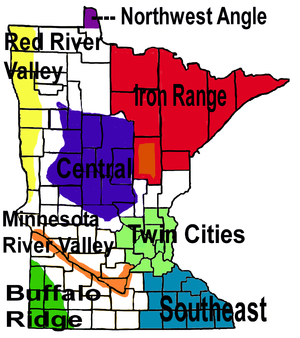
Cet article est une liste de certaines régions des États-Unis. De nombreuses régions sont définies par des lois ou des règlements du gouvernement fédéral, d'autres par une culture et une histoire partagées et d'autres par des facteurs économiques.